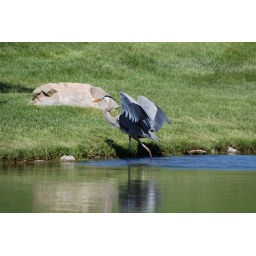
blue heron in water spreading wings 2 4x6 bp